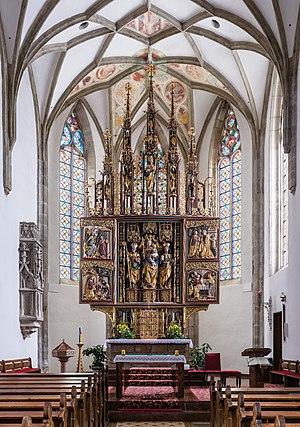
Gampern est une commune autrichienne dans le district de Vöcklabruck de l'État de Haute-Autriche. En 2005 elle comptait 2 535 habitants.